Ravel Morrison

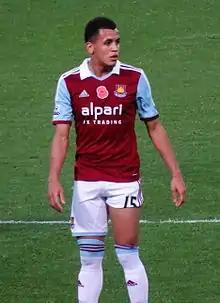
Morrison playing for West Ham United in 2013

Ravel Ryan Morrison (born 2 February 1993) is a professional footballer who plays as a midfielder for UAE Second Division League club Precision.